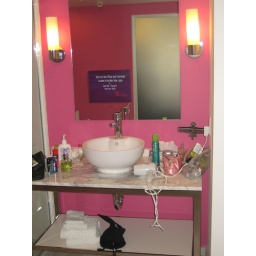
Our bathroom at the Flamingo, complete with built-in TV screen in the mirror.